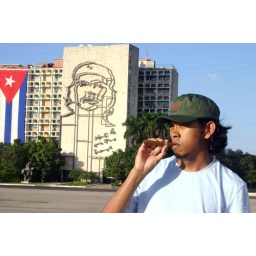
Yodhi wearing Castro hat and smoking cigar in the Plaza de la Revolucion. The Ministry of Defense building in background.